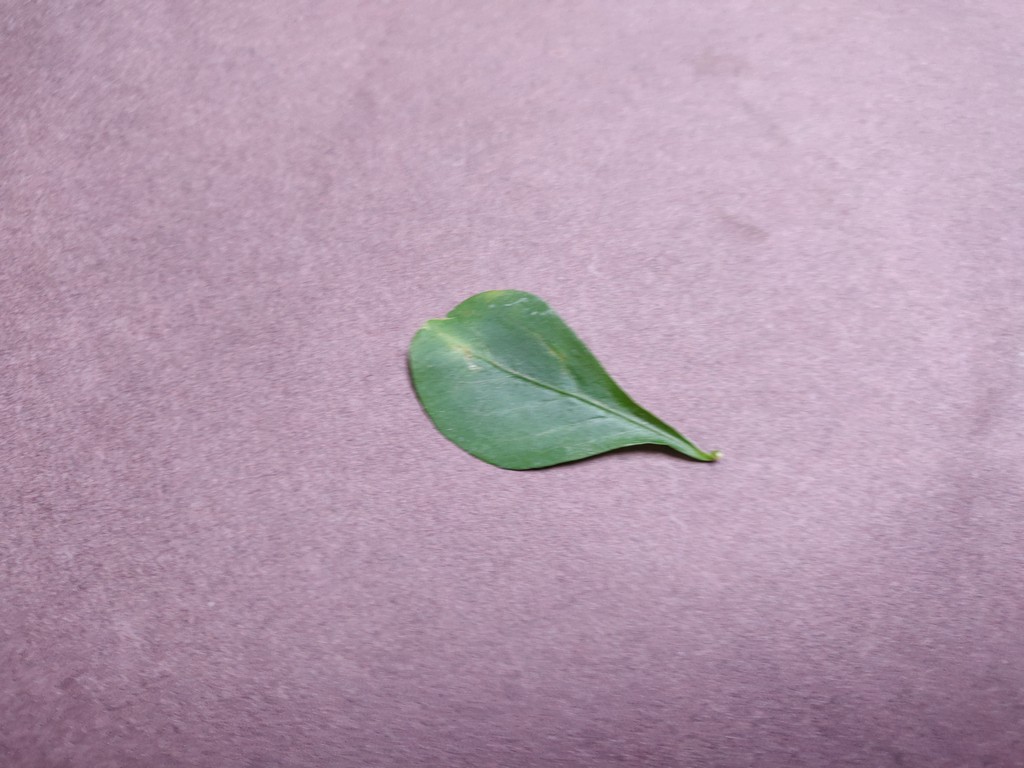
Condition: Unhealthy
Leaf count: single
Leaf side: front